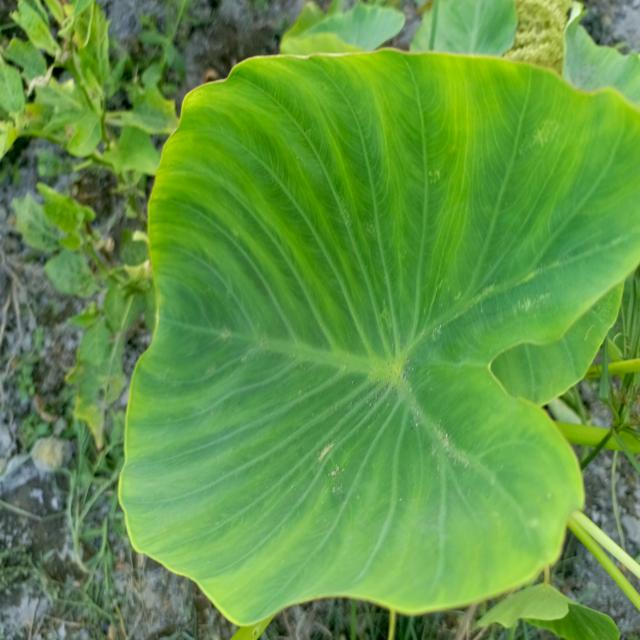
Label: Early_Blight